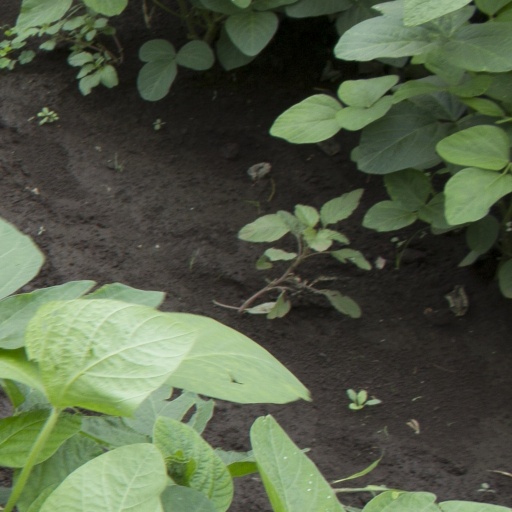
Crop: soybean